Koji Iwamoto

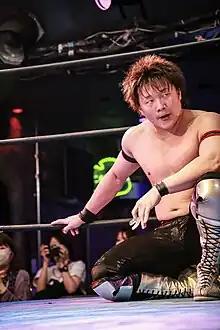
Iwamoto in July 2023

is a Japanese professional wrestler best known for his time in All Japan Pro Wrestling. Iwamoto has previously competed for DDT Pro-Wrestling and Pro Wrestling Heat Up. He is a former four time AJPW World Junior Heavyweight Champion, as well as a two time All Asia Tag Team Champion.